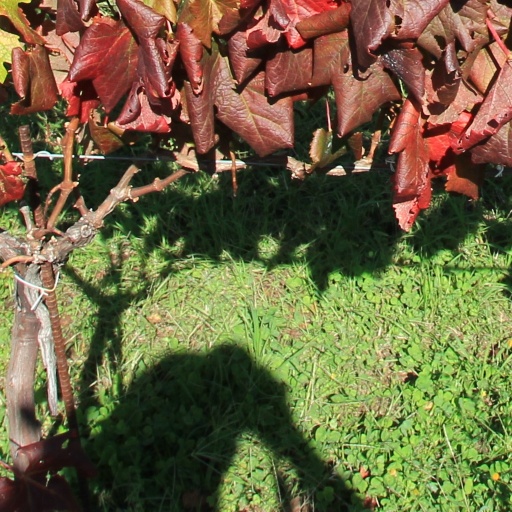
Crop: grape